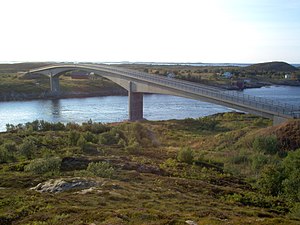
Åkviksundet bro
Åkviksundet bro set fra Dønna
Åkviksundet bro er en frit frembyg-bro som krydser Åkviksundet mellem øerne Dønna og Staulen i Nordland fylke i Norge. Broen er en del af vejforbindelsen mellem Herøy og Dønna, riksvej 828. Åkviksundet bro er 285 m lang, med et hovedspænd på 135 m og en gennemsejlingshøjde på 24,2 m. Broen har tre spænd. Den blev åbnet af kong Harald 5. den 19. juni 1999.